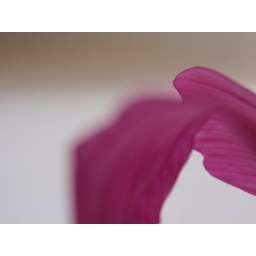
a wild pink nestled in a garden bed. amongst the last of the gardenias. and other white flowers